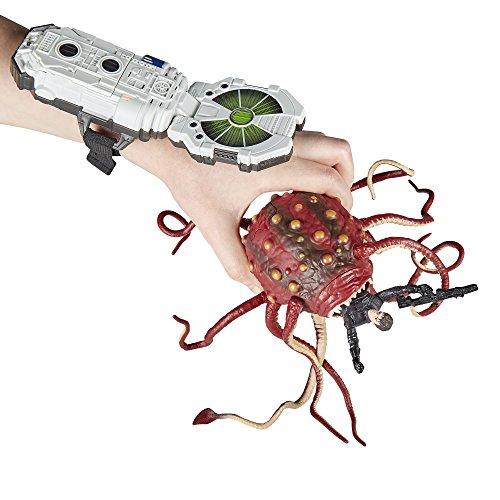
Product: Star Wars Force Link 2.0 Rathtar & Bala-Tik Figure
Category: Toys & Games | Toy Figures & Playsets | Action Figures
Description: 3.75-inch-scale, Star Wars Force Link 2.0-activated Rathtar and Bala-Tik figure.
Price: $13.02
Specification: ProductDimensions:3x11.5x8.8inches|ItemWeight:8.5ounces|ShippingWeight:8.5ounces(Viewshippingratesandpolicies)|DomesticShipping:ItemcanbeshippedwithinU.S.|InternationalShipping:ThisitemcanbeshippedtoselectcountriesoutsideoftheU.S.LearnMore|ASIN:B071GKQX5F|Itemmodelnumber:E1262|Manufacturerrecommendedage:4yearsandup